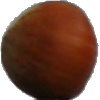
Label: Nut Forest 1